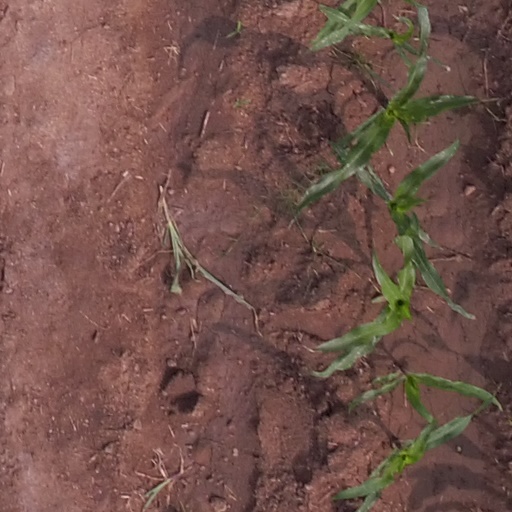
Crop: maize; corn